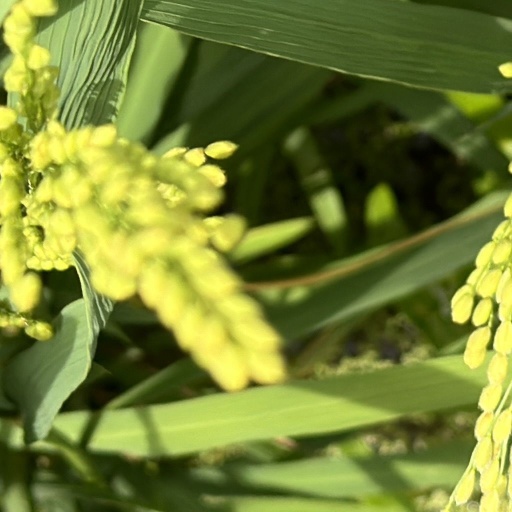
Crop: rice